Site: brandenburg
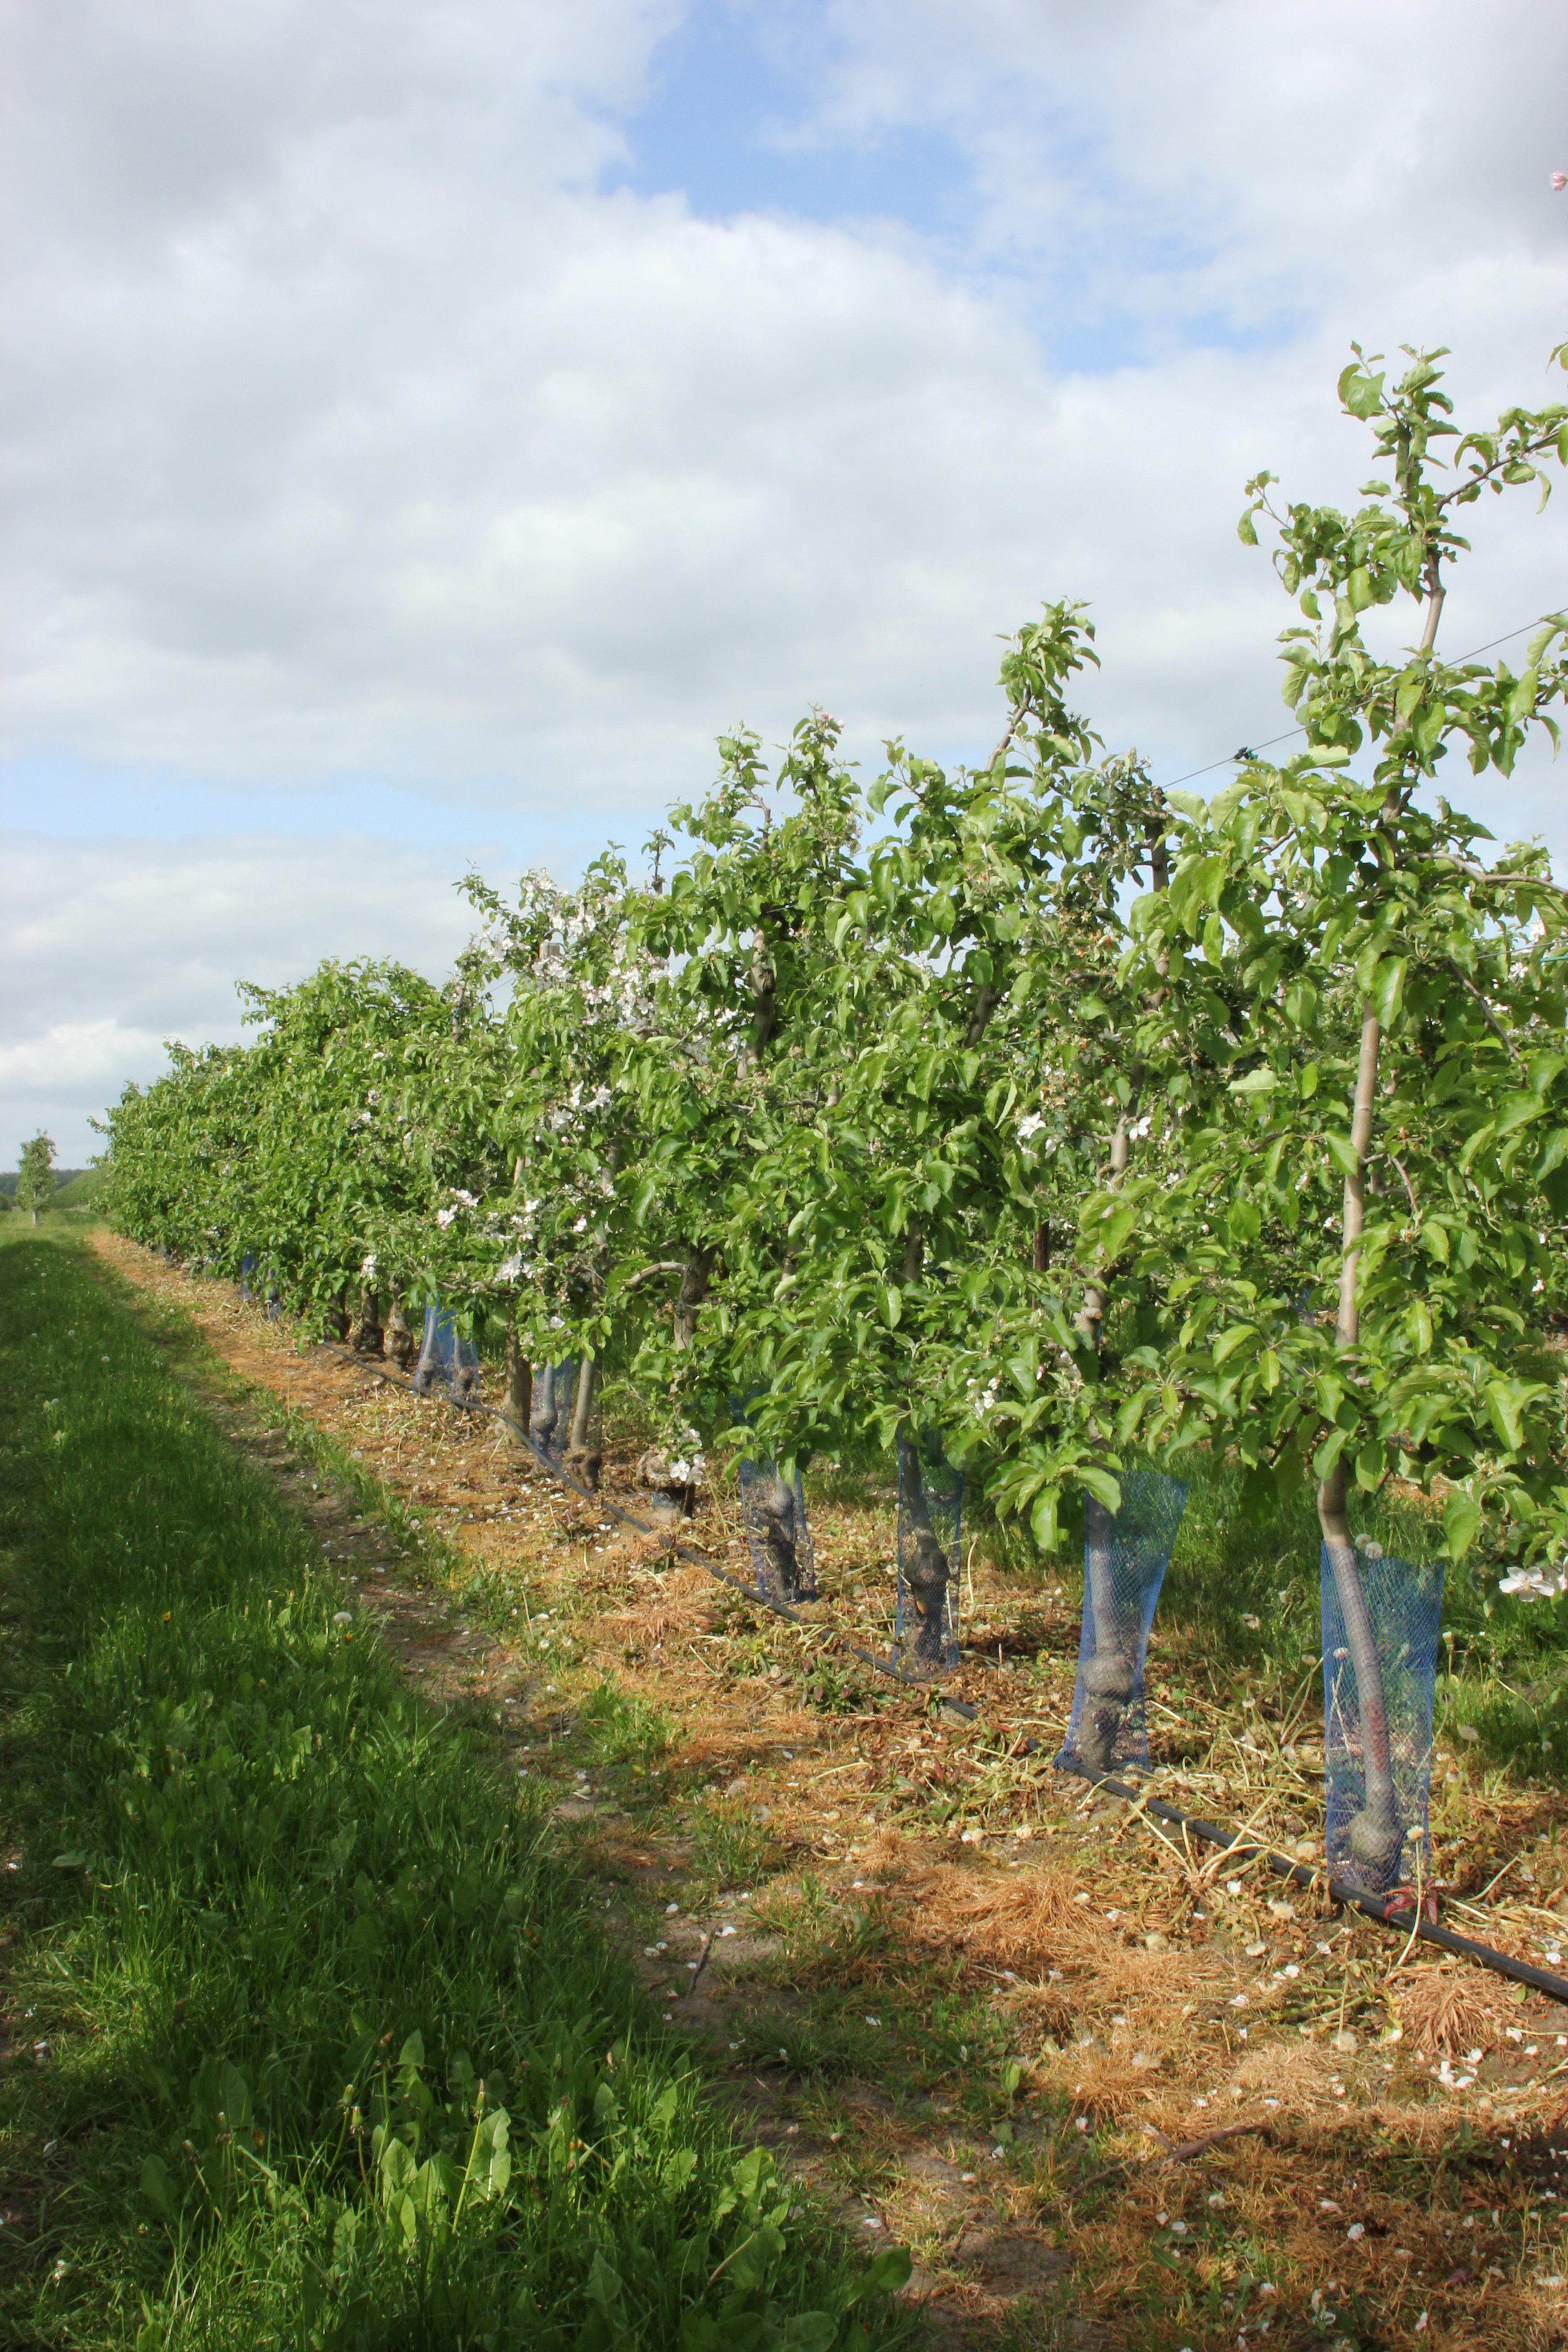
Growth stage (BBCH 67): Flowering